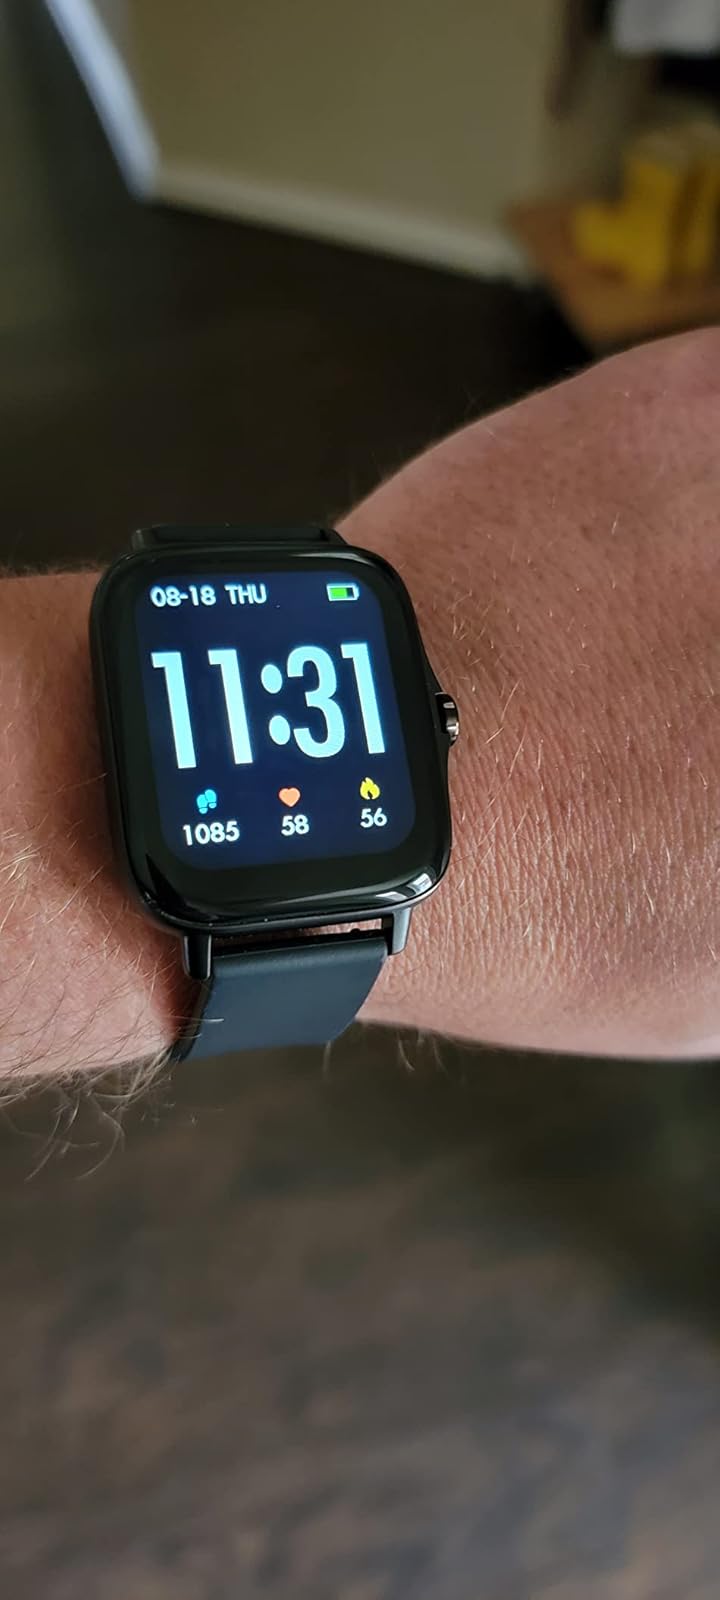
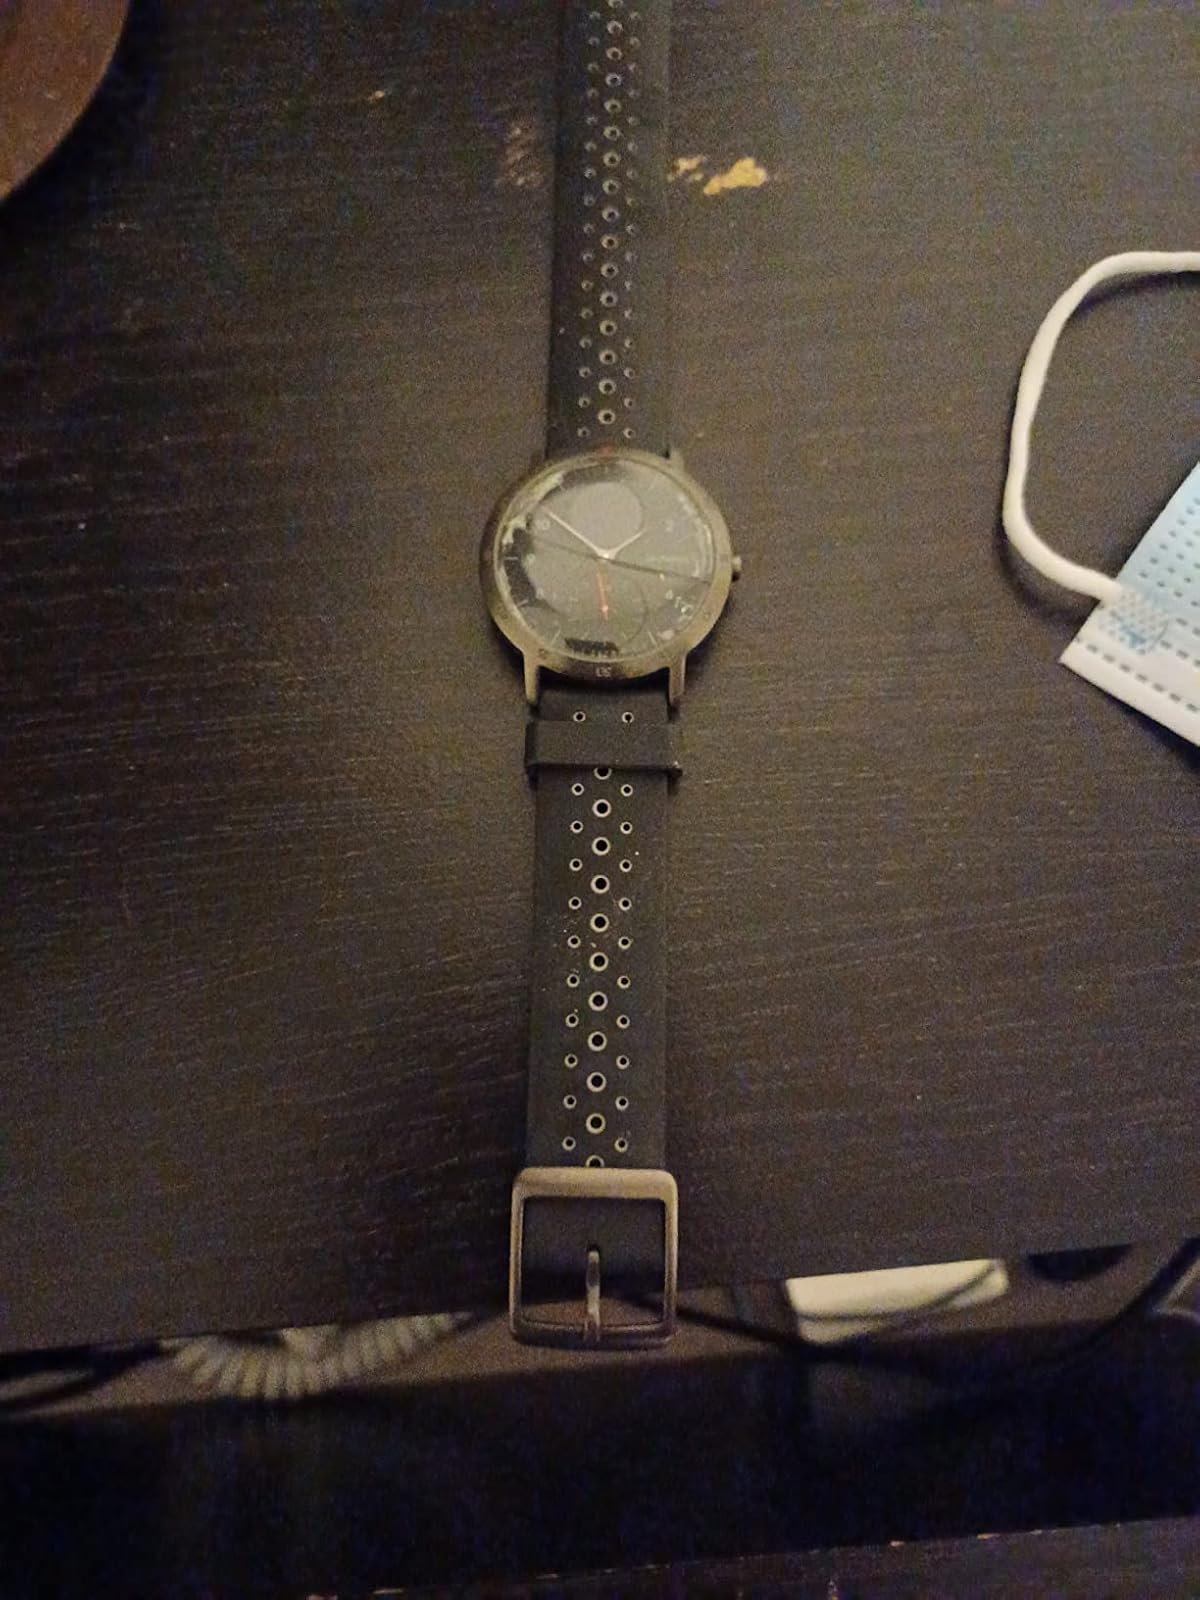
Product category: smartwatch
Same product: no